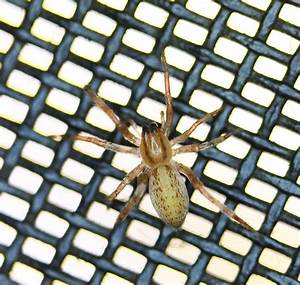
Label: ragno